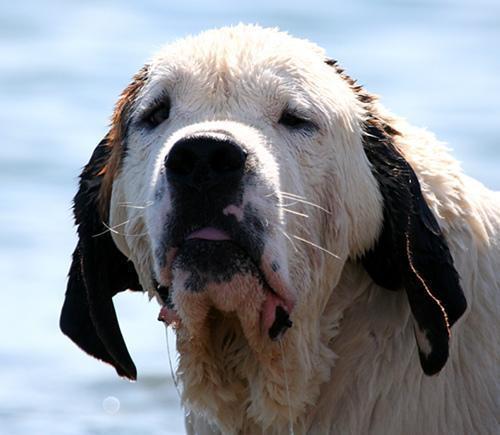
Saint_Bernard